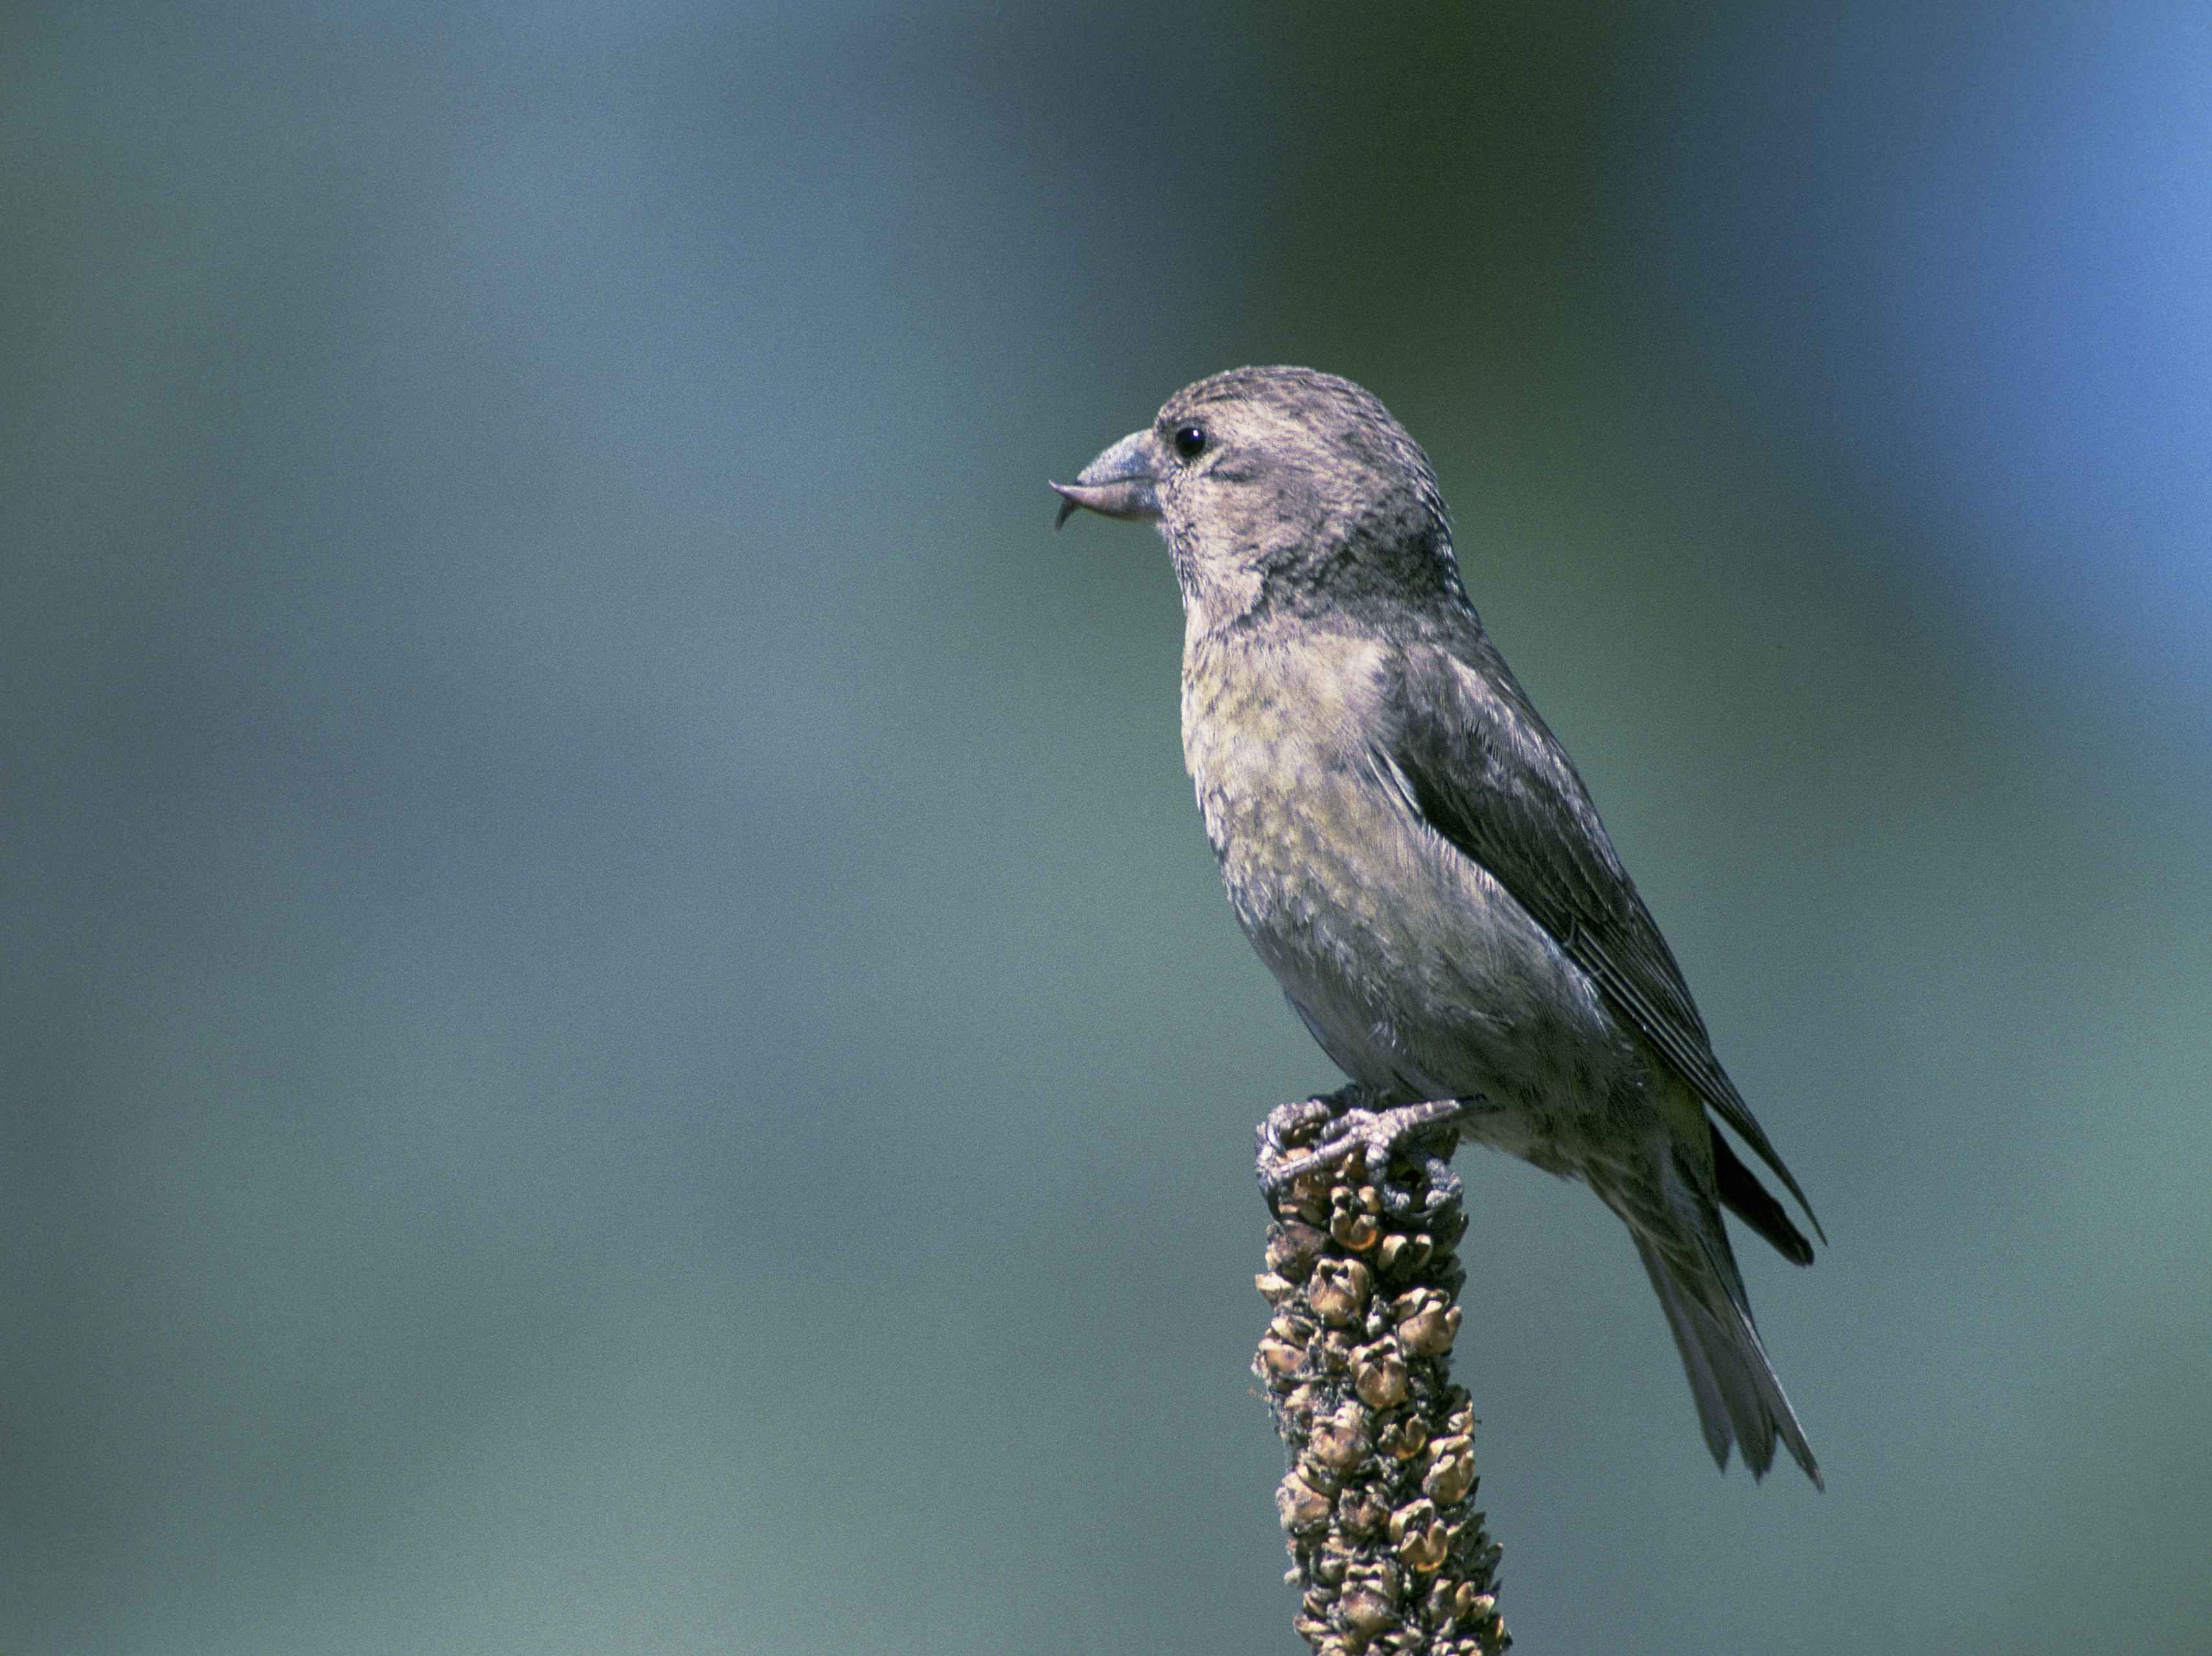
nature, open, bird, wing, pine, wildlife, red, beak, cone, fauna, birds, animals, vertebrate, sparrow, finch, that, have, specialized, them, beaks, house sparrow, crossbills, perching bird, emberizidae, enable